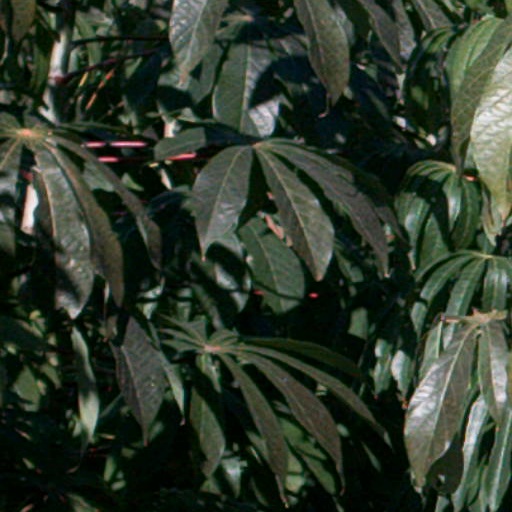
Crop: cassava